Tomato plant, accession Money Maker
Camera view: vertical (180 deg); turntable rotation: 270 degrees
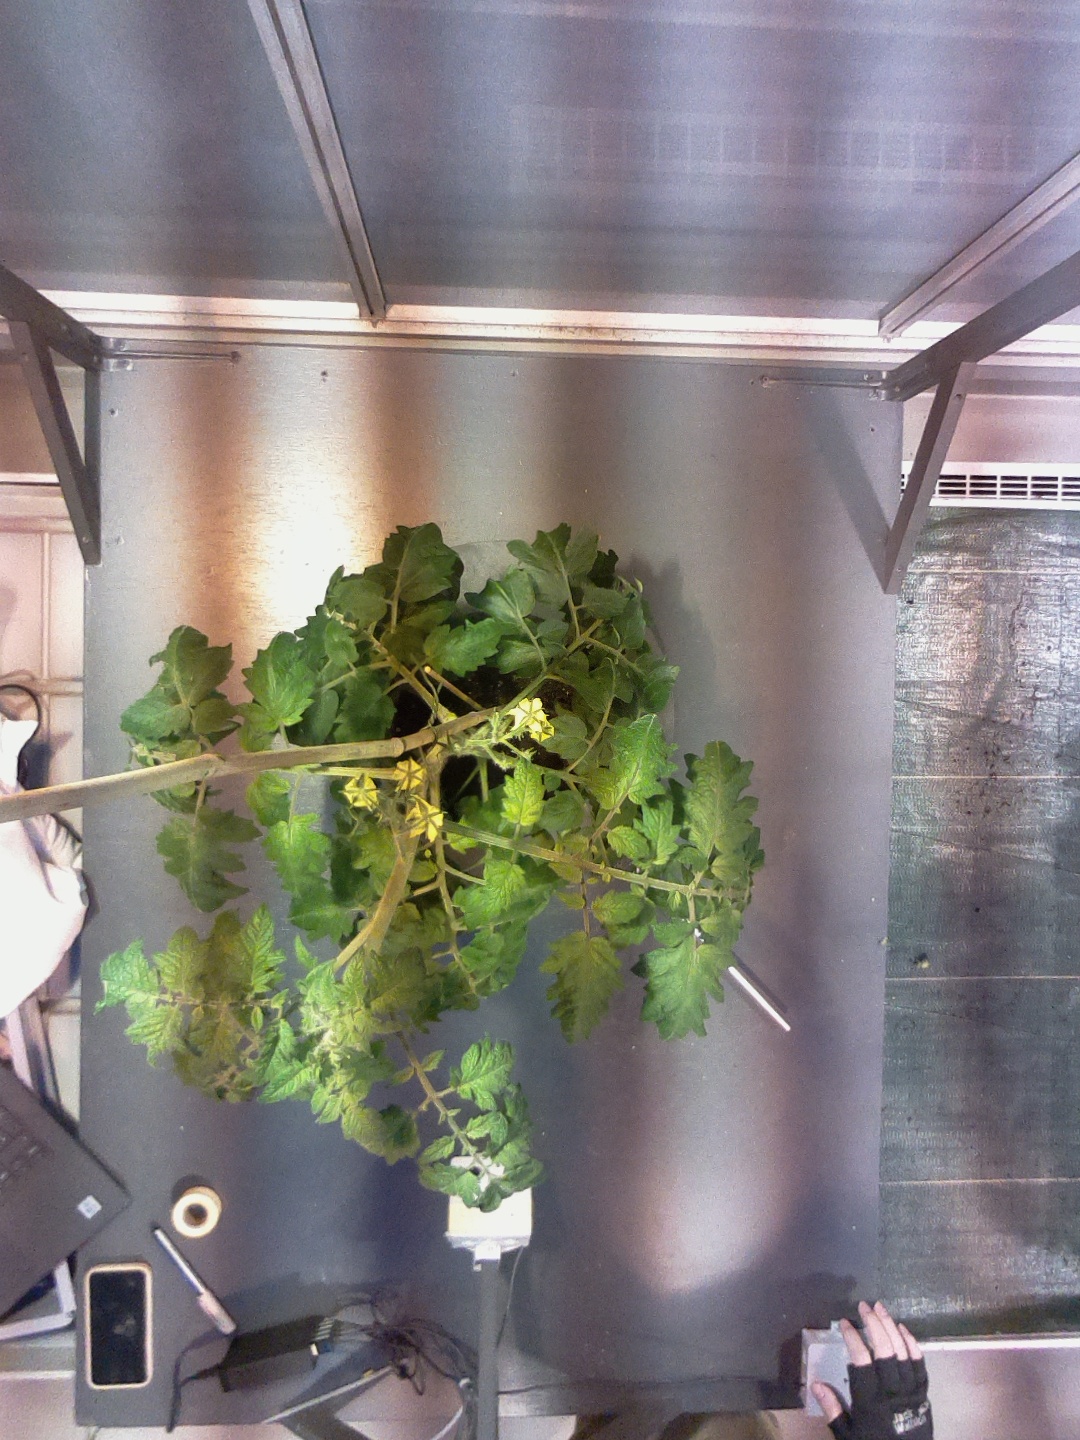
BBCH growth stage 66: Full flowering, 60%-70% of flowers open, more petals falling